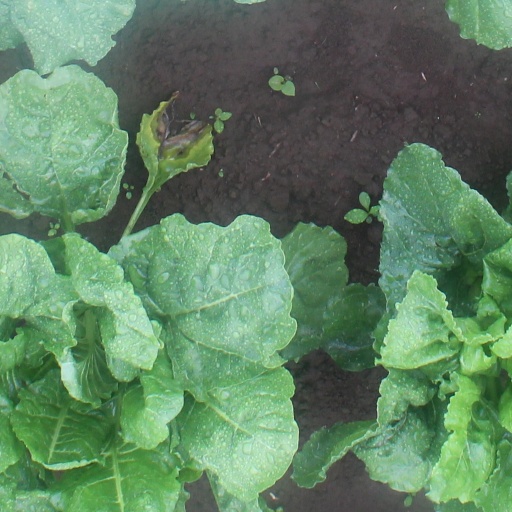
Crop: sugar beet